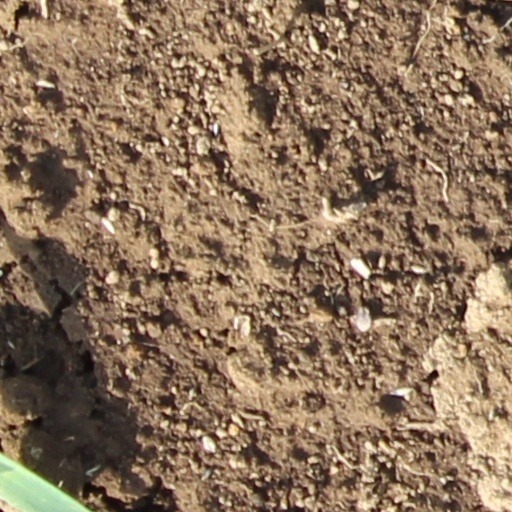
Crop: wheat